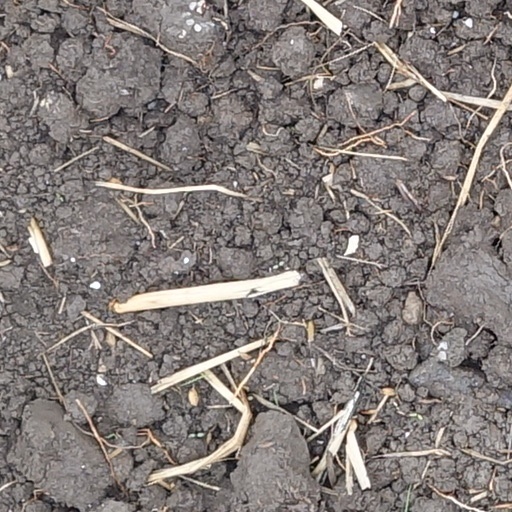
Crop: wheat